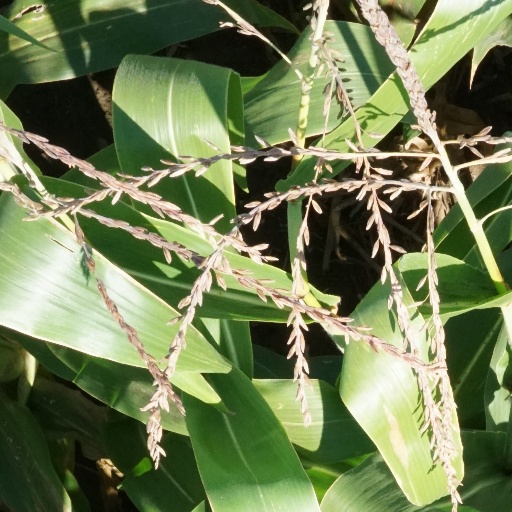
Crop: maize; corn